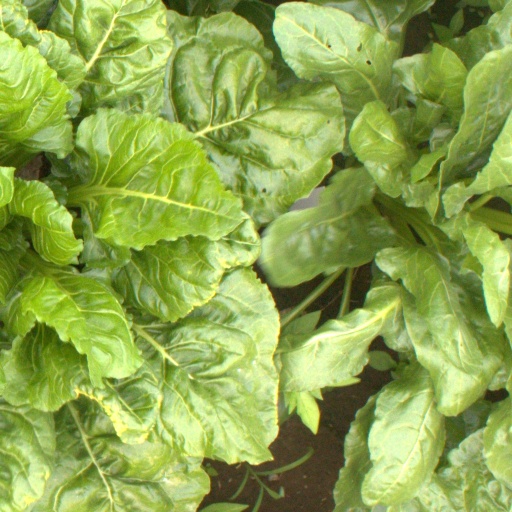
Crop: sugar beet